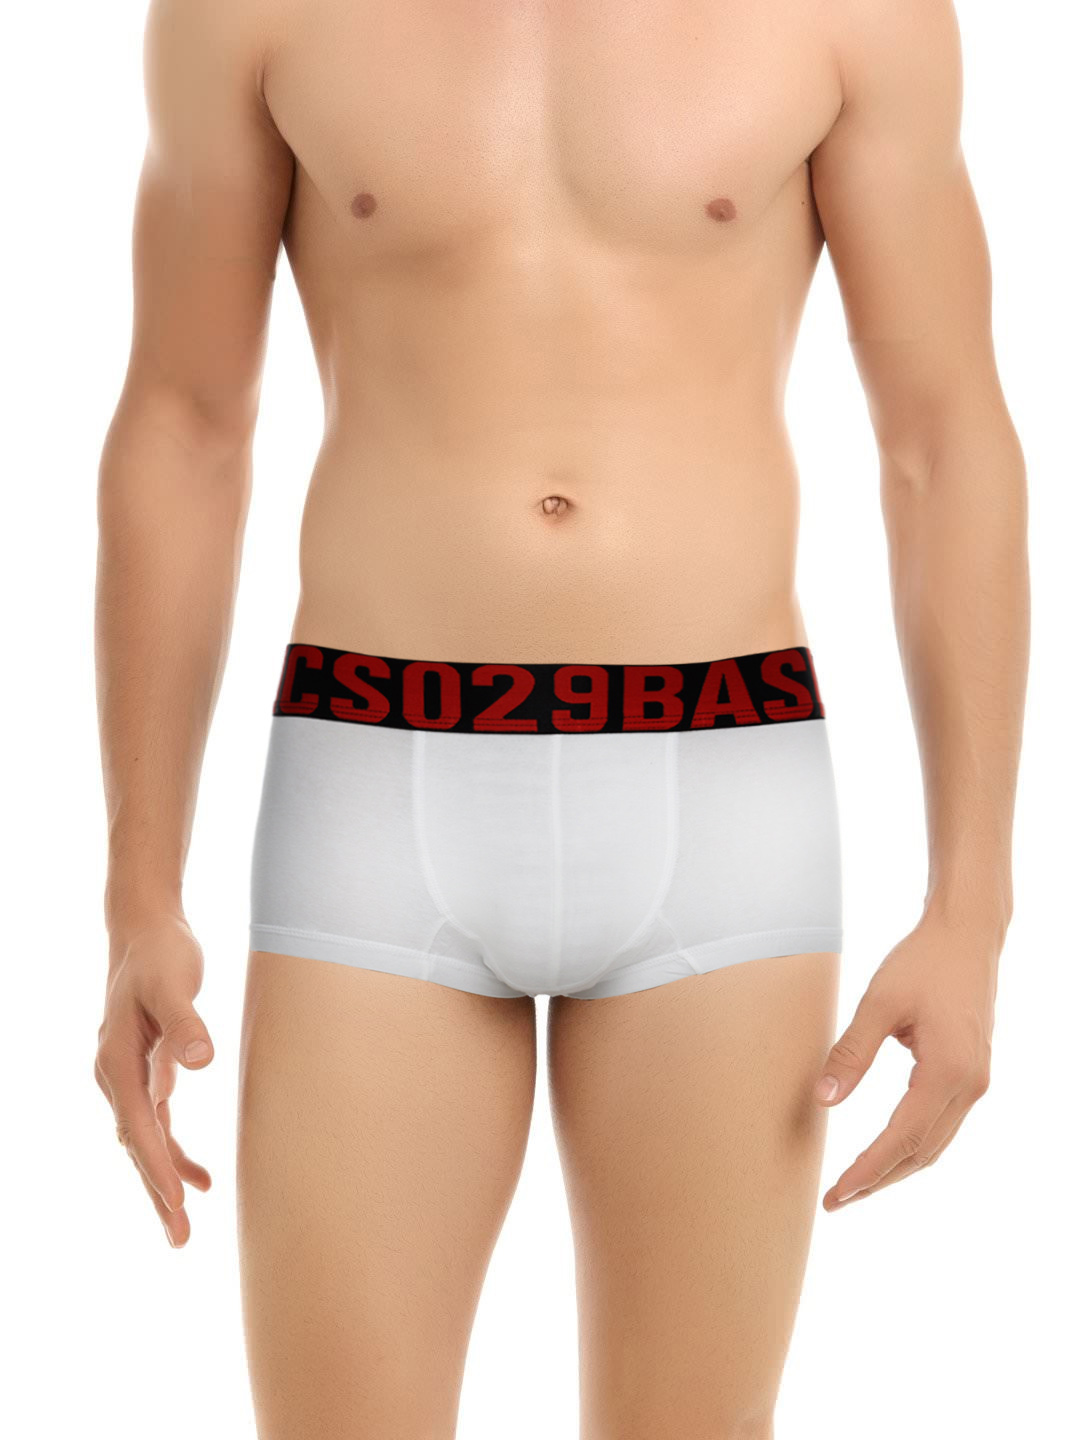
Basics Men White Trunk Brief
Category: Apparel / Innerwear / Briefs
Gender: Men
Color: White
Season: Summer 2016
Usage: Casual